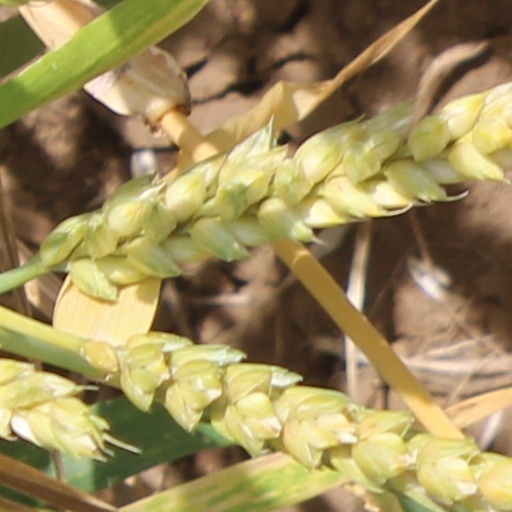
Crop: wheat